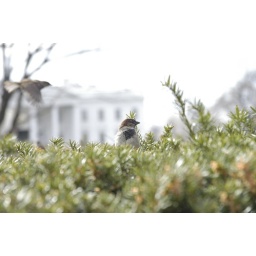
This is a picture of a bird with a falcon and the White house in the background.